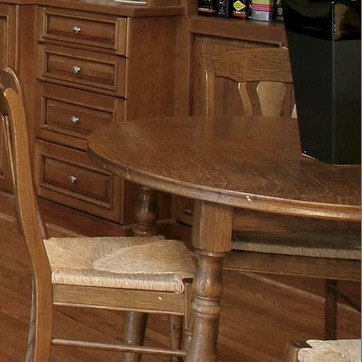
Material: wood